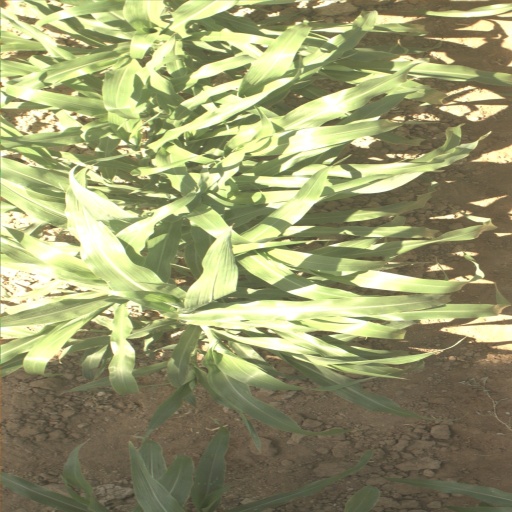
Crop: sorghum